List of birds of Australia

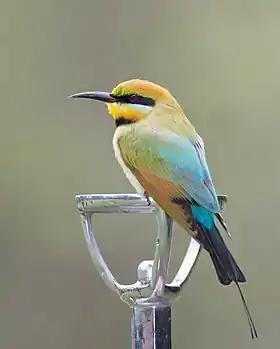
Rainbow bee-eater

Accipitridae is a family of birds of prey, which includes hawks, eagles, kites, harriers, and Old World vultures. These birds have powerful hooked beaks for tearing flesh from their prey, strong legs, powerful talons, and keen eyesight.